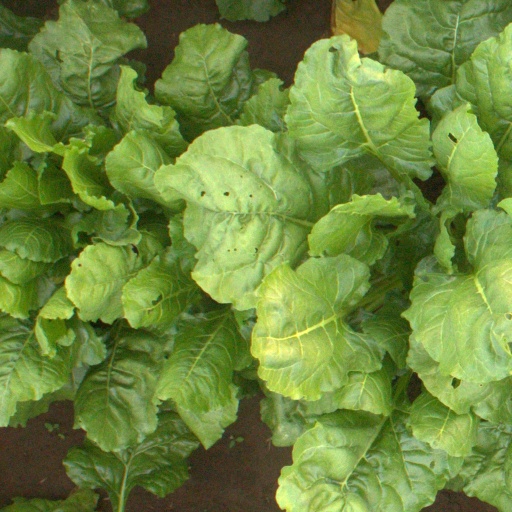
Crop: sugar beet